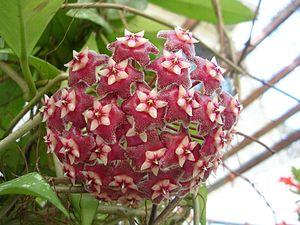
Hoya pubicalyx est une espèce de plante du genre Hoya.